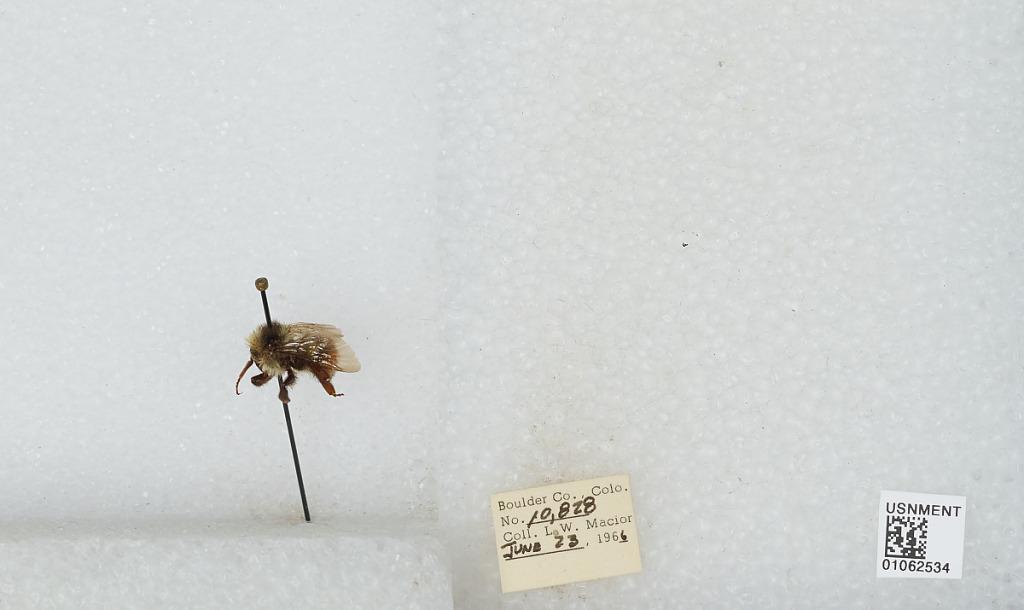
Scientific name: Bombus (Pyrobombus) bifarius Cresson
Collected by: L. Macior
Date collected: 1966-6-23
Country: United States
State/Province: Colorado
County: Boulder
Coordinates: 40.09, -105.36